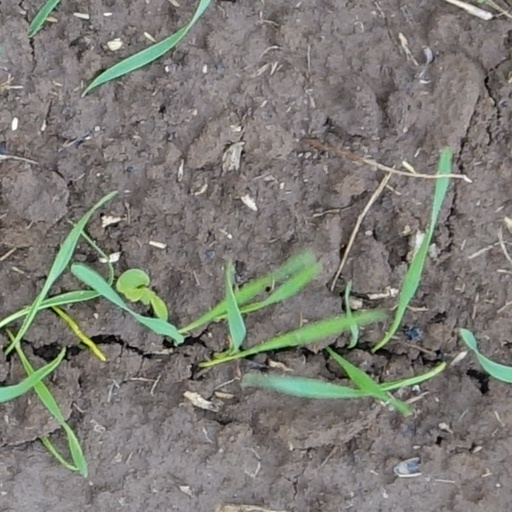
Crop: wheat